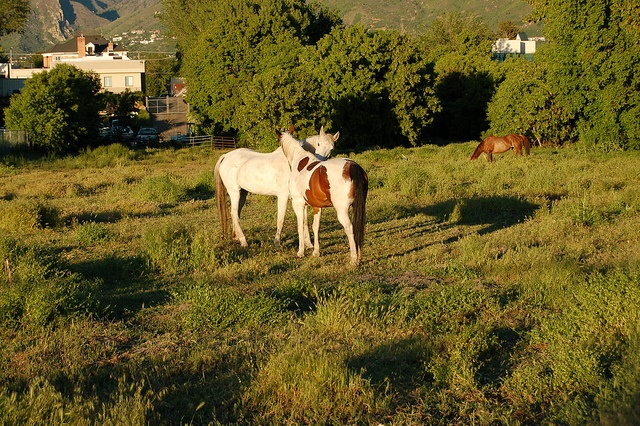
Two horses greeting each other out in the open
Two horses are greeting each other in a pasture.
Two steer seem to be embracing in the grass.
A couple of animals that are in the grass.
Two horses rubbing necks together in a field